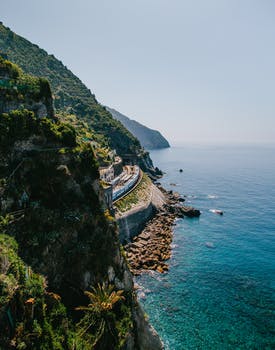
Label: No Watermark